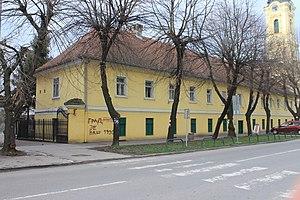
Le bâtiment du musée de Ruma est situé à Ruma, dans la province de Voïvodine et dans le district de Syrmie, en Serbie. Il est inscrit sur la liste des monuments culturels de grande importance de la République de Serbie.
Cet article recense les monuments culturels du district de Syrmie en Serbie, dans la province autonome de Voïvodine.
Les monuments culturels de grande importance sont les monuments de Serbie qui, par leur valeur, bénéficient d'un haut degré de protection.